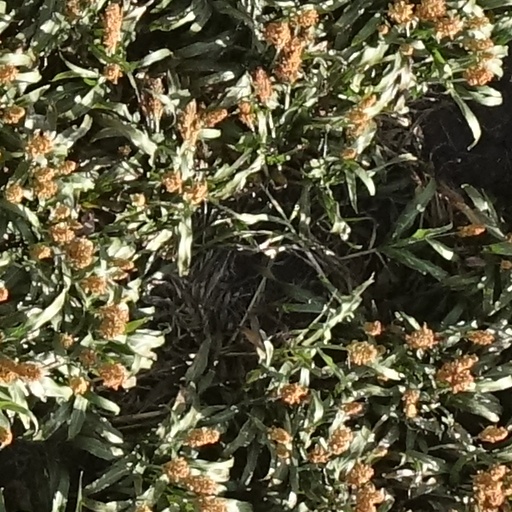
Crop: sorghum